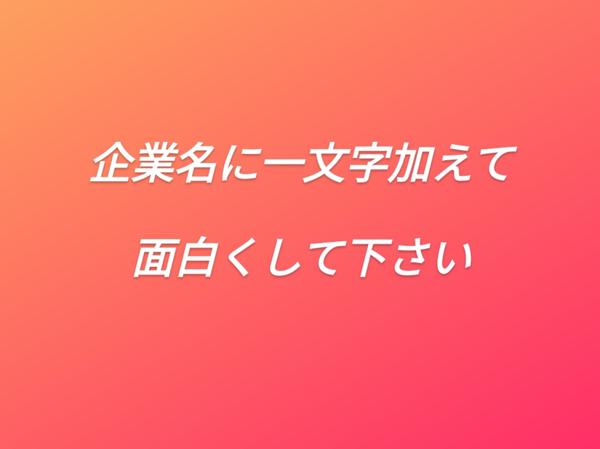
回答: グールグル